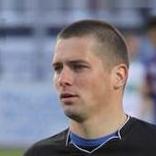
Age: 24